Cilene Victor

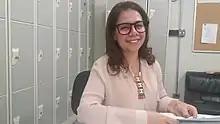
Cilene Victor, in 2017

Cilene Victor da Silva (14 June 1968, Canto do Buriti) is a journalist, professor, and a Brazilian TV commentator. She teaches journalism at Faculdade Cásper Líbero, Brazil, and she provides commentary for Jornal da Cultura. She has a PhD in Public health from the University of São Paulo, with reference to communication of disaster risks through science journalism and environmental journalism.